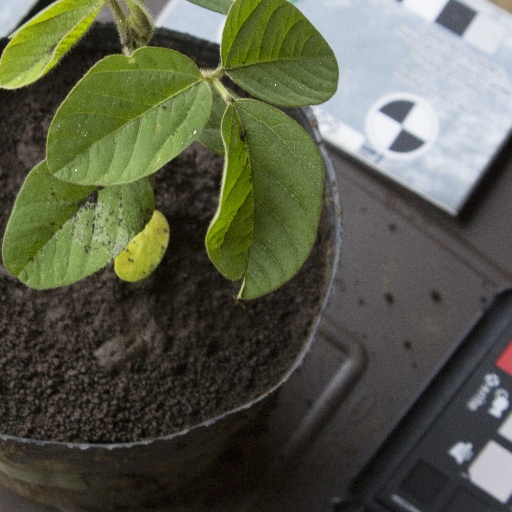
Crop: soybean